Irish Guards

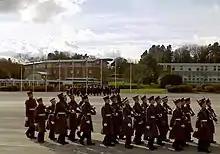
Recruits practicing drill on Catterick parade square (2009)

Like the other Guards regiments, they wear a khaki beret with the blue/red/blue Household Division backing patch on it. On the beret, ranks from Guardsman to Lance Sergeant wear a brass or staybrite cap badge, Sergeants and Colour Sergeants wear a bi-metal cap badge, Warrant Officers wear a silver plate gilt and enamel cap badge and commissioned officers of the regiment wear an embroidered cap badge.